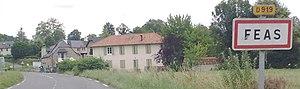
Féas le 4 juillet 2010.
Féas est une ancienne commune française, située dans le département des Pyrénées-Atlantiques en région Nouvelle-Aquitaine. Le 1ᵉʳ janvier 2017, elle est avec Ance l'une des deux communes déléguées de la commune nouvelle Ance Féas.